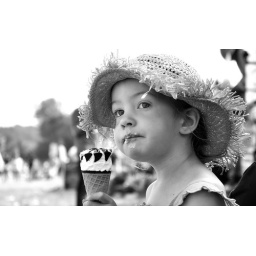
my little girl enjoying some shade and a cornetto on the thursday after a day in the kidz field